Rich Rodriguez

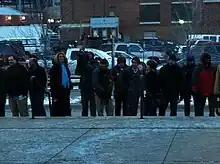
Media circus outside of Schembechler Hall after news broke that Rich Rodriguez had been fired as University of Michigan head coach on Jan 5, 2011

Prior to the 2009 season several anonymous players told journalists (including Rosenberg) at the "Detroit Free Press" that Rodriguez and his coaching staff had habitually violated NCAA rules. The alleged offenses included attending unofficial scrimmages and requiring players to work out more hours than NCAA rules permit for the off-season. Rodriguez denied the allegations. On October 27, 2009, the NCAA sent a Notice of Inquiry to the University of Michigan stating the NCAA found reasonably reliable information indicating NCAA rule violations. Following the Notice, the investigation into potential major violations continued. On November 16, 2009, the University of Michigan Auditors looking into the NCAA violations discovered that University of Michigan Athletic Department staff failed to file monthly logs that track how much players work out and practice.